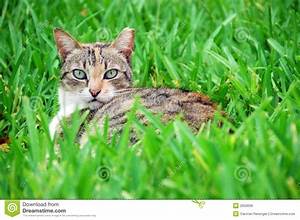
Label: cat